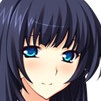
Portrait style: Anime Portrait